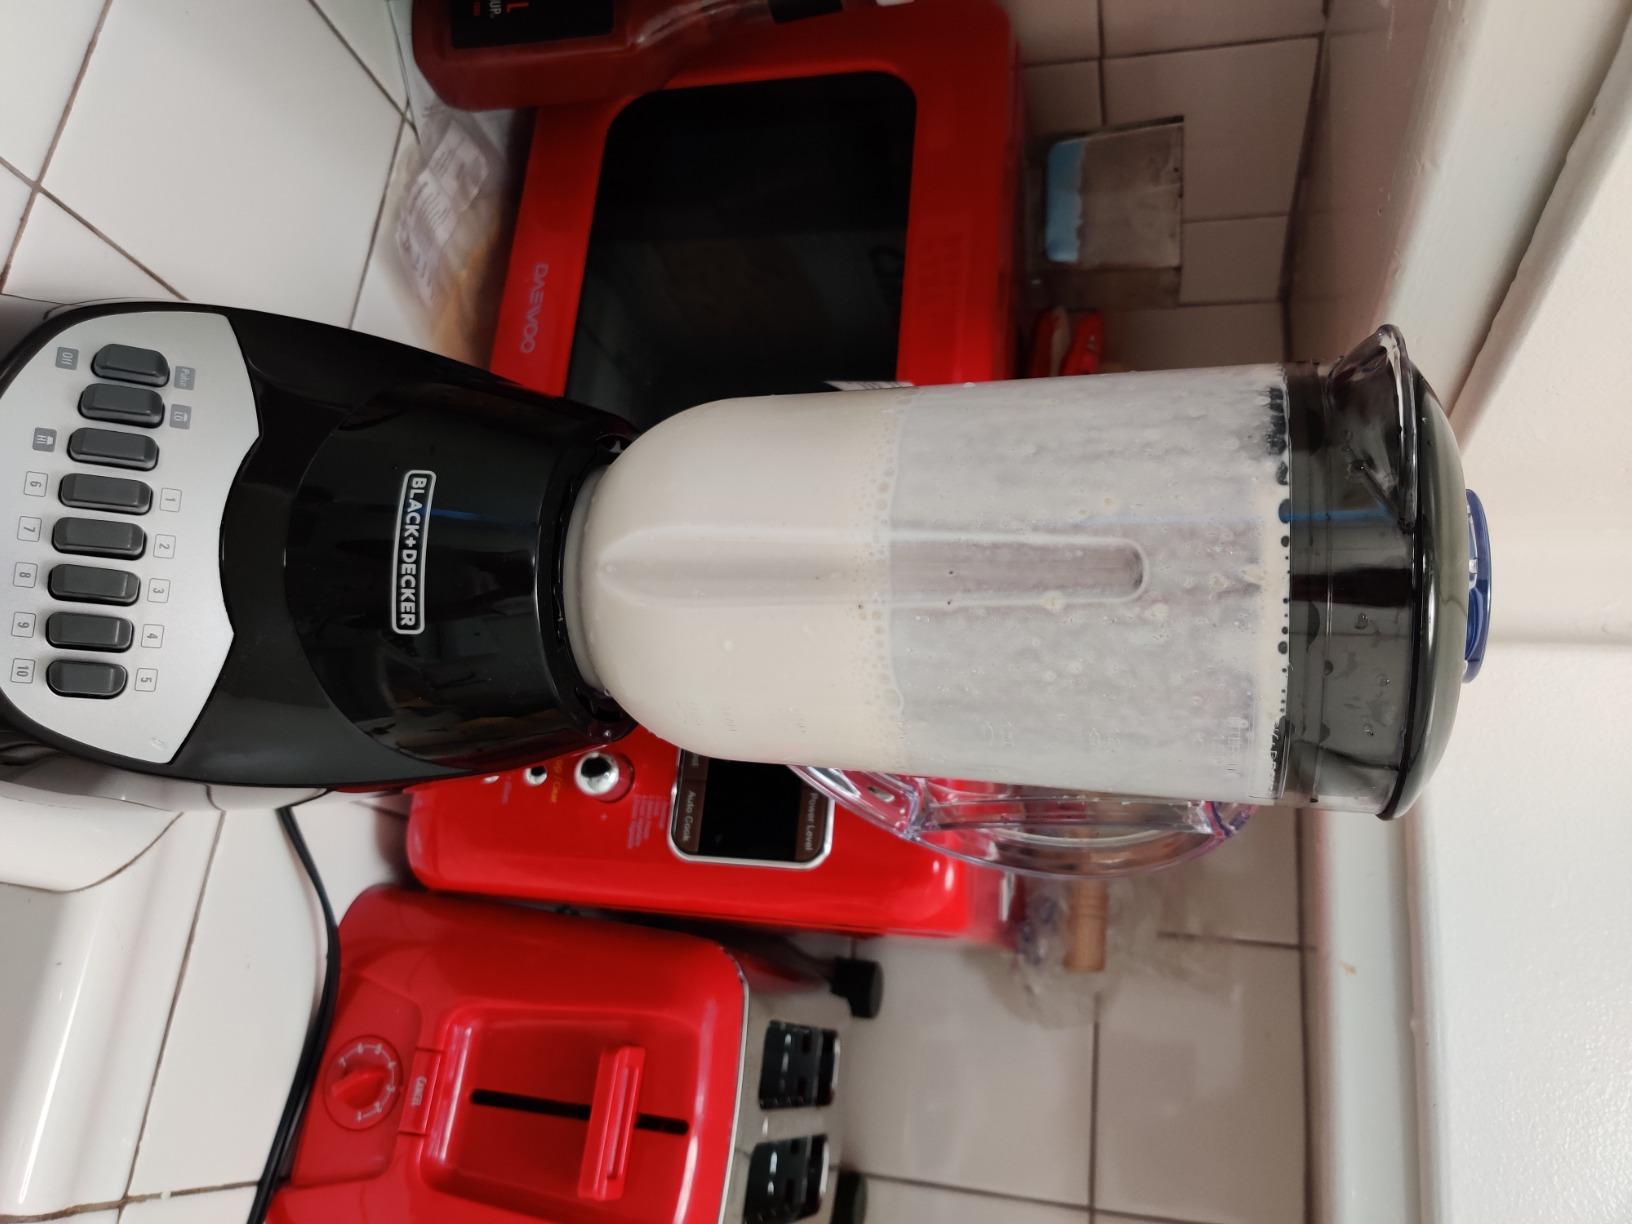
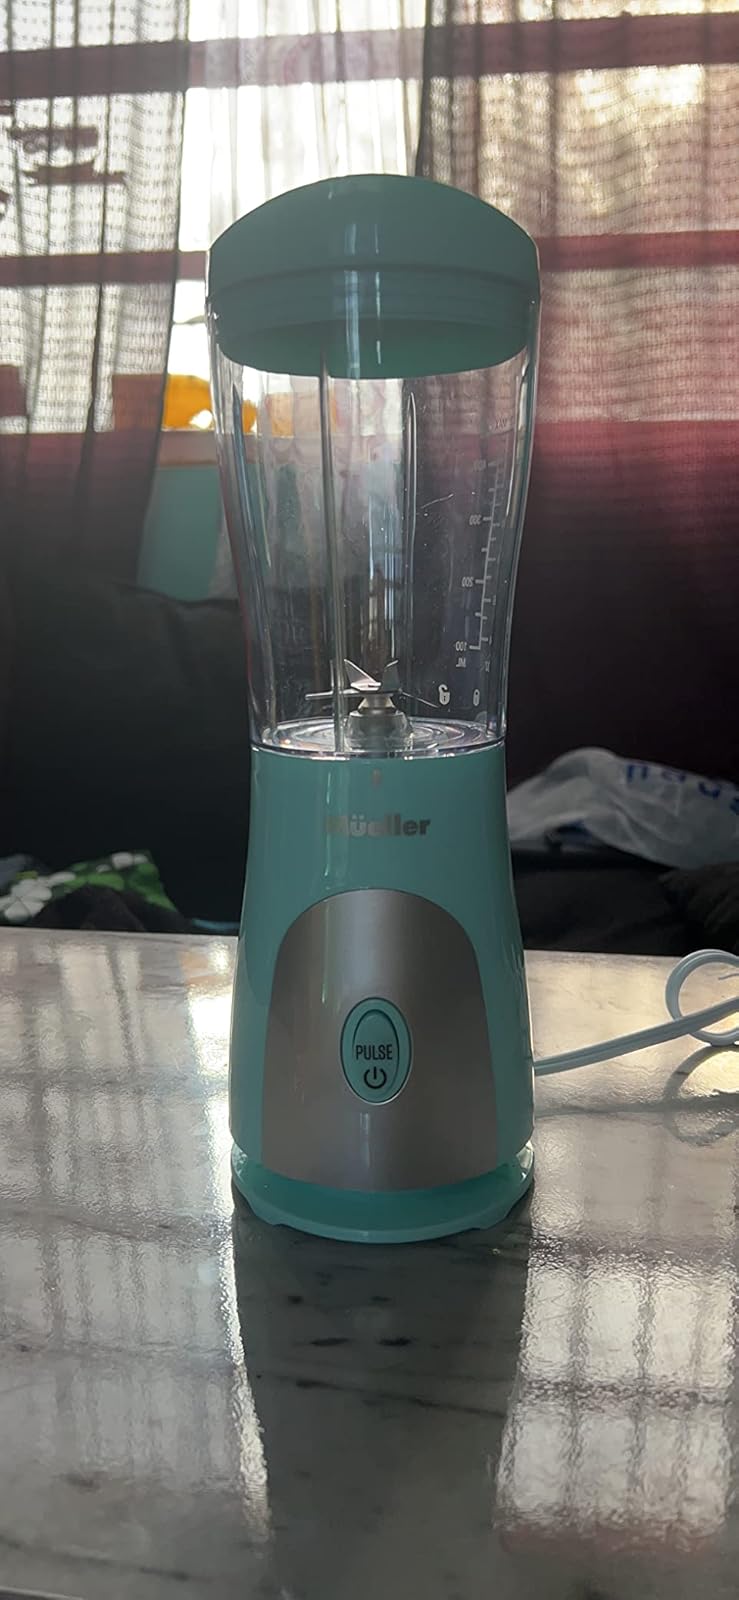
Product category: items_blender
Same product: no